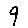
Label: 9